MÁVAG Héja

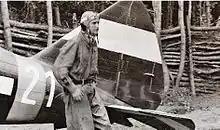
István Horthy with his Héja I, 1942

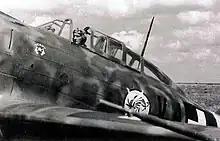
István Horthy in his MÁVAG Héja I

Landing and takeoff accidents were common on the rudimentary Soviet airfields due to the Héja I's unchanged landing gear inherited from the Re.2000. The Re.2000's landing gear was not as rugged and sturdy as the CR.32's gear. After a steel plate was added behind the cockpit for the protection of the pilots, the shift in the aircraft's center of gravity led to more frequent accidents. On 20 August 1942, tragedy struck the Hungarian Regent Miklós Horthy, when 37-year-old István Horthy, Horthy's eldest son, Deputy Regent of Hungary and a Flight Lieutenant in the reserves, was killed in a crash while flying Héja I "V.421" with 1/3 Fighter Squadron of the Royal Hungarian Air Force near Ilovskoye. István was very popular in Hungary, was pro-Western, was opposed to the Holocaust and often publicly criticized Nazism, despite Hungary being a part of the Axis. In a highly publicized accident, 1/Lt István Horthy, serving as a fighter pilot with the Hungarian Second Army, died flying his Héja I on 20 (on 18, according to other authors) August 1942, on his 25th operational sortie. Shortly after takeoff, a pilot flying above asked István Horthy to increase his altitude, he pulled up too suddenly, stalled and crashed. According to other sources, his aircraft entered a flat spin after he made a turn at low speed to fly in close formation with a He 46 reconnaissance aircraft. Some were convinced that the Germans had sabotaged his aircraft.